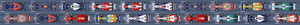
Le Grand Prix automobile d'Italie 2008, disputé sur le circuit de Monza le 14 septembre 2008, est la 799ᵉ course du championnat du monde de Formule 1 courue depuis 1950 et la quatorzième manche du championnat 2008. Sebastian Vettel y obtient sa première pole position et sa première victoire en Formule 1, avec l'écurie Toro Rosso.